Creel-Terrazas family

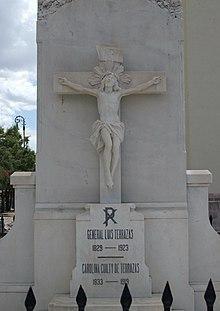
Tomb of Don Luis Terrazas and his wife, Carolina Cuilty de Terrazas, in Chihuahua.

Members of the Creel-Terrazas extended family have served for a total of 67 terms in Chihuahua's state legislature, and 23 terms in the Congress of Mexico.